Pelgrane Press

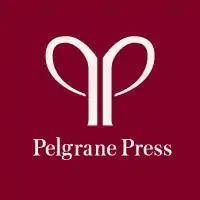
Company Logo

Pelgrane Press Ltd is a British role-playing game publishing company based in London and founded in 1999. It is co-owned by Simon J Rogers and Cat Tobin. It currently produces GUMSHOE System RPGs, "13th Age", the Diana Jones award-winning "Hillfolk" RPG, "The Dying Earth Roleplaying Game", and other related products. It publishes fiction under the Stone Skin Press imprint.